Very Small Array

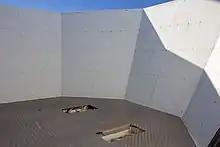
The ground shield that used to hold the VSA

The telescope consists of 14 elements (yielding 91 baselines), each of which have a horn reflector antenna focusing astrophysical signals into individual receivers (pseudomorphic HFET amplifiers, with a system temperature around 25 K and a physical temperature of 12 K, based on an NRAO design). The separate elements are combined using a correlator to form an aperture synthesis array. The elements are mounted on a tip-table, which is capable of tracking the sky and can tilt up to 35 degrees from the zenith.